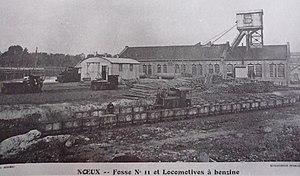
La Fosse n° 11 de la Compagnie des mines de Nœux était un charbonnage constitué d'un seul puits situé à Fouquières-lès-Béthune, Pas-de-Calais, Nord-Pas-de-Calais, France.
La fosse nᵒ 11 de la Compagnie des mines de Nœux est un ancien charbonnage du Bassin minier du Nord-Pas-de-Calais, situé à Fouquières-lès-Béthune. Le fonçage commence le 3 novembre 1913. La fosse nᵒ 8 ter, devant initialement aérer les travaux de la fosse nᵒ 8 - 8 bis, est renommée fosse nᵒ 11 bis. La Première Guerre mondiale interrompt les travaux, la fosse ne commence à produire en 1920. Des cités sont bâties à proximité, et un terril conique nᵒ 66 est édifié. L'extraction y cesse le 23 décembre 1930 comme au puits nᵒ 11 bis, la fosse est ensuite conservée pour l'aérage des travaux du nord de la concession.
La Compagnie des mines de Nœux est une compagnie minière dépendant de la Compagnie des mines de Vicoigne qui exploitait la houille dans le Bassin minier du Nord-Pas-de-Calais, grâce à des puits établis à Nœux-les-Mines, Hersin-Coupigny, Barlin, Labourse, Verquin, et dans une moindre mesure, Bouvigny-Boyeffles, Fouquières-lès-Béthune et Béthune. Des puits ont même été tentés sans succès à Ruitz et à Houchain.